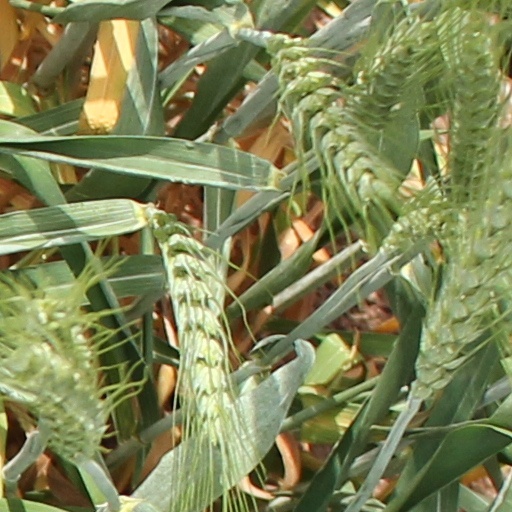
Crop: wheat